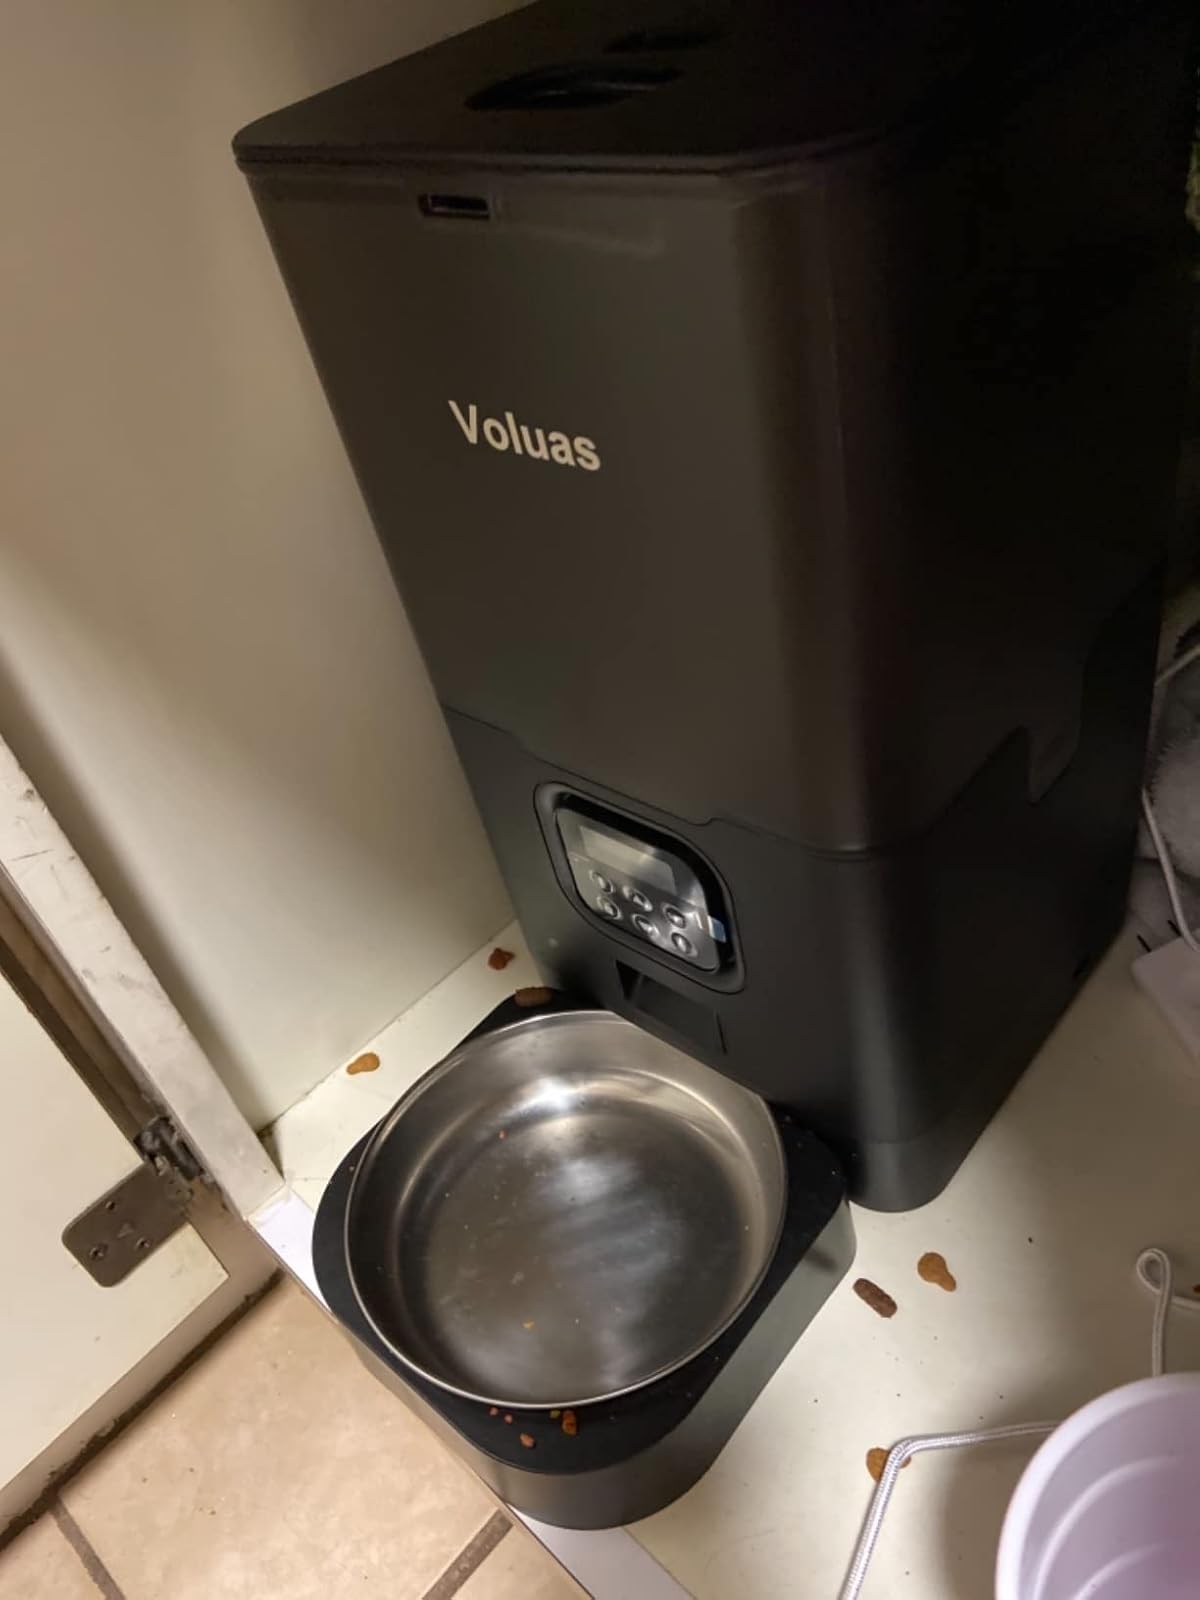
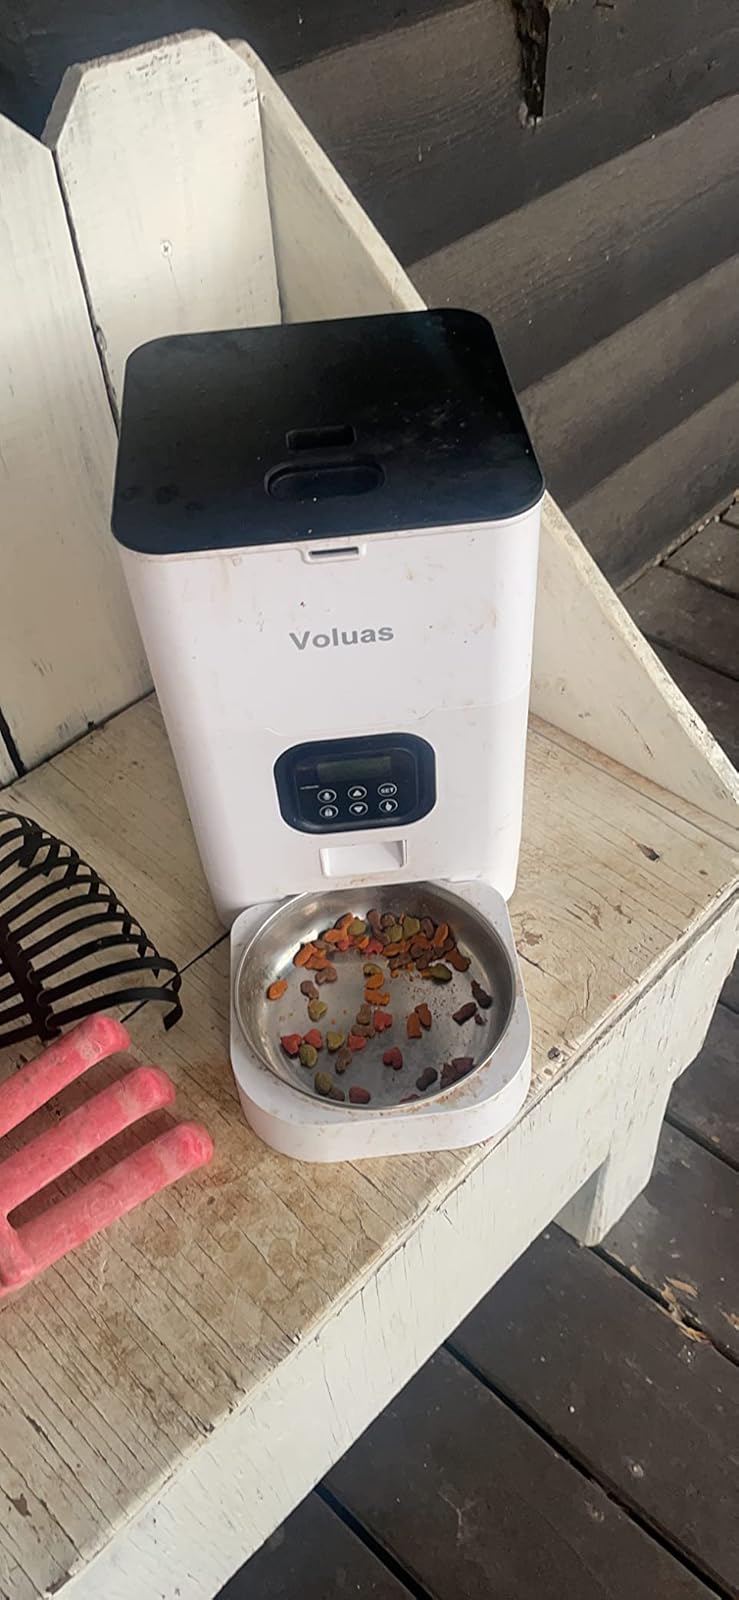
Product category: items_feeder
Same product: no